Fort Vermilion

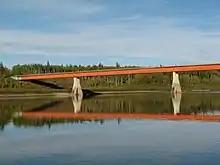
A side view of the Fort Vermilion Bridge crossing the Peace River

The Fort Vermilion Community and Cultural Complex includes a hockey rink and concession, community hall/dance hall/stage with commercial kitchen and a curling rink. The Fort Vermilion Heritage Centre manages 25 sites (listed as both provincial and national historic sites), including the old log houses, the Dominion Experimental Farm, First Nations and natural history exhibits. Also located at the community complex is a RV waste dumping site and potable water refill location. The community complex also boasts workout facilities, a splash park, ball diamonds and playground - making it a great stop to relax and cool off on hot summer days.